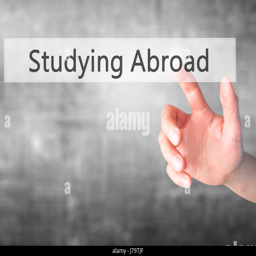
studying abroad - hand pressing a button on blurred background concept .